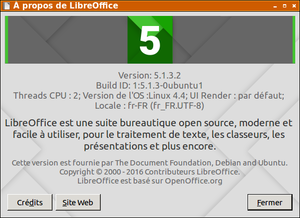
Capture d'écran de la fenêtre ""à propos"" de ""Libre Office"" (logiciel libre), en français, qui inclut un résumé de ce que fait ce logiciel."
À propos de est une fonctionnalité proposée par la plupart des logiciels pour afficher des informations qui leur sont relatives, généralement dans une boîte de dialogue.